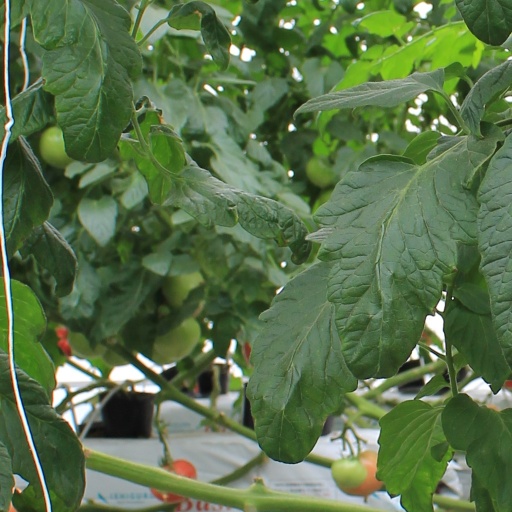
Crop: tomato